Sammy Carter

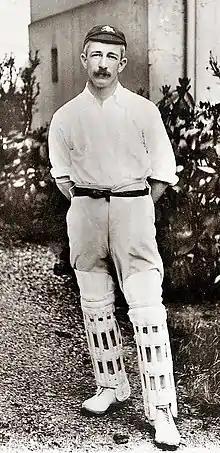
Carter in about 1909

Hanson "Sammy" Carter (15 March 1878 – 8 June 1948) was a cricketer who played for Australia and New South Wales.